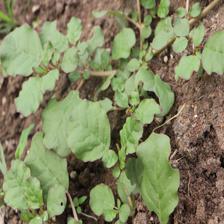
Label: BroadLeafWeed